75th (Stirlingshire) Regiment of Foot

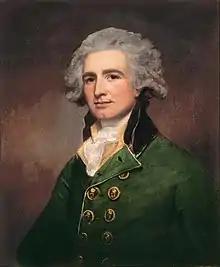
Colonel Robert Abercromby, founder of the regiment, by George Romney

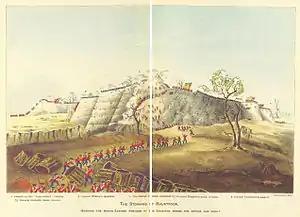
The siege of Bharatpur in January 1805

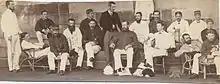
Officers of the 75th Regiment of Foot in Hong Kong, 1869

The regiment was raised in Stirling by Colonel Robert Abercromby for service in India as the 75th (Highland) Regiment of Foot in October 1787. In accordance with the Declaratory Act 1788 the cost of raising the regiment was recharged to East India Company on the basis that the act required that expenses "should be defrayed out of the revenues" arising there. First assembled in June 1788, the regiment proceeded to England and embarked for India arriving there by the end of the year. It saw action at the siege of Seringapatam in February 1792 during the Third Anglo-Mysore War. It went on to fight at the Battle of Seedaseer in March 1799 and formed part of the storming party at the siege of Seringapatam in April 1799 during the Fourth Anglo-Mysore War. It also took part in the siege of Bharatpur in January 1805 during the Second Anglo-Maratha War. It then returned home in August 1806 and then lost its Highland status due to recruiting difficulties, becoming the 75th Regiment of Foot in April 1809.